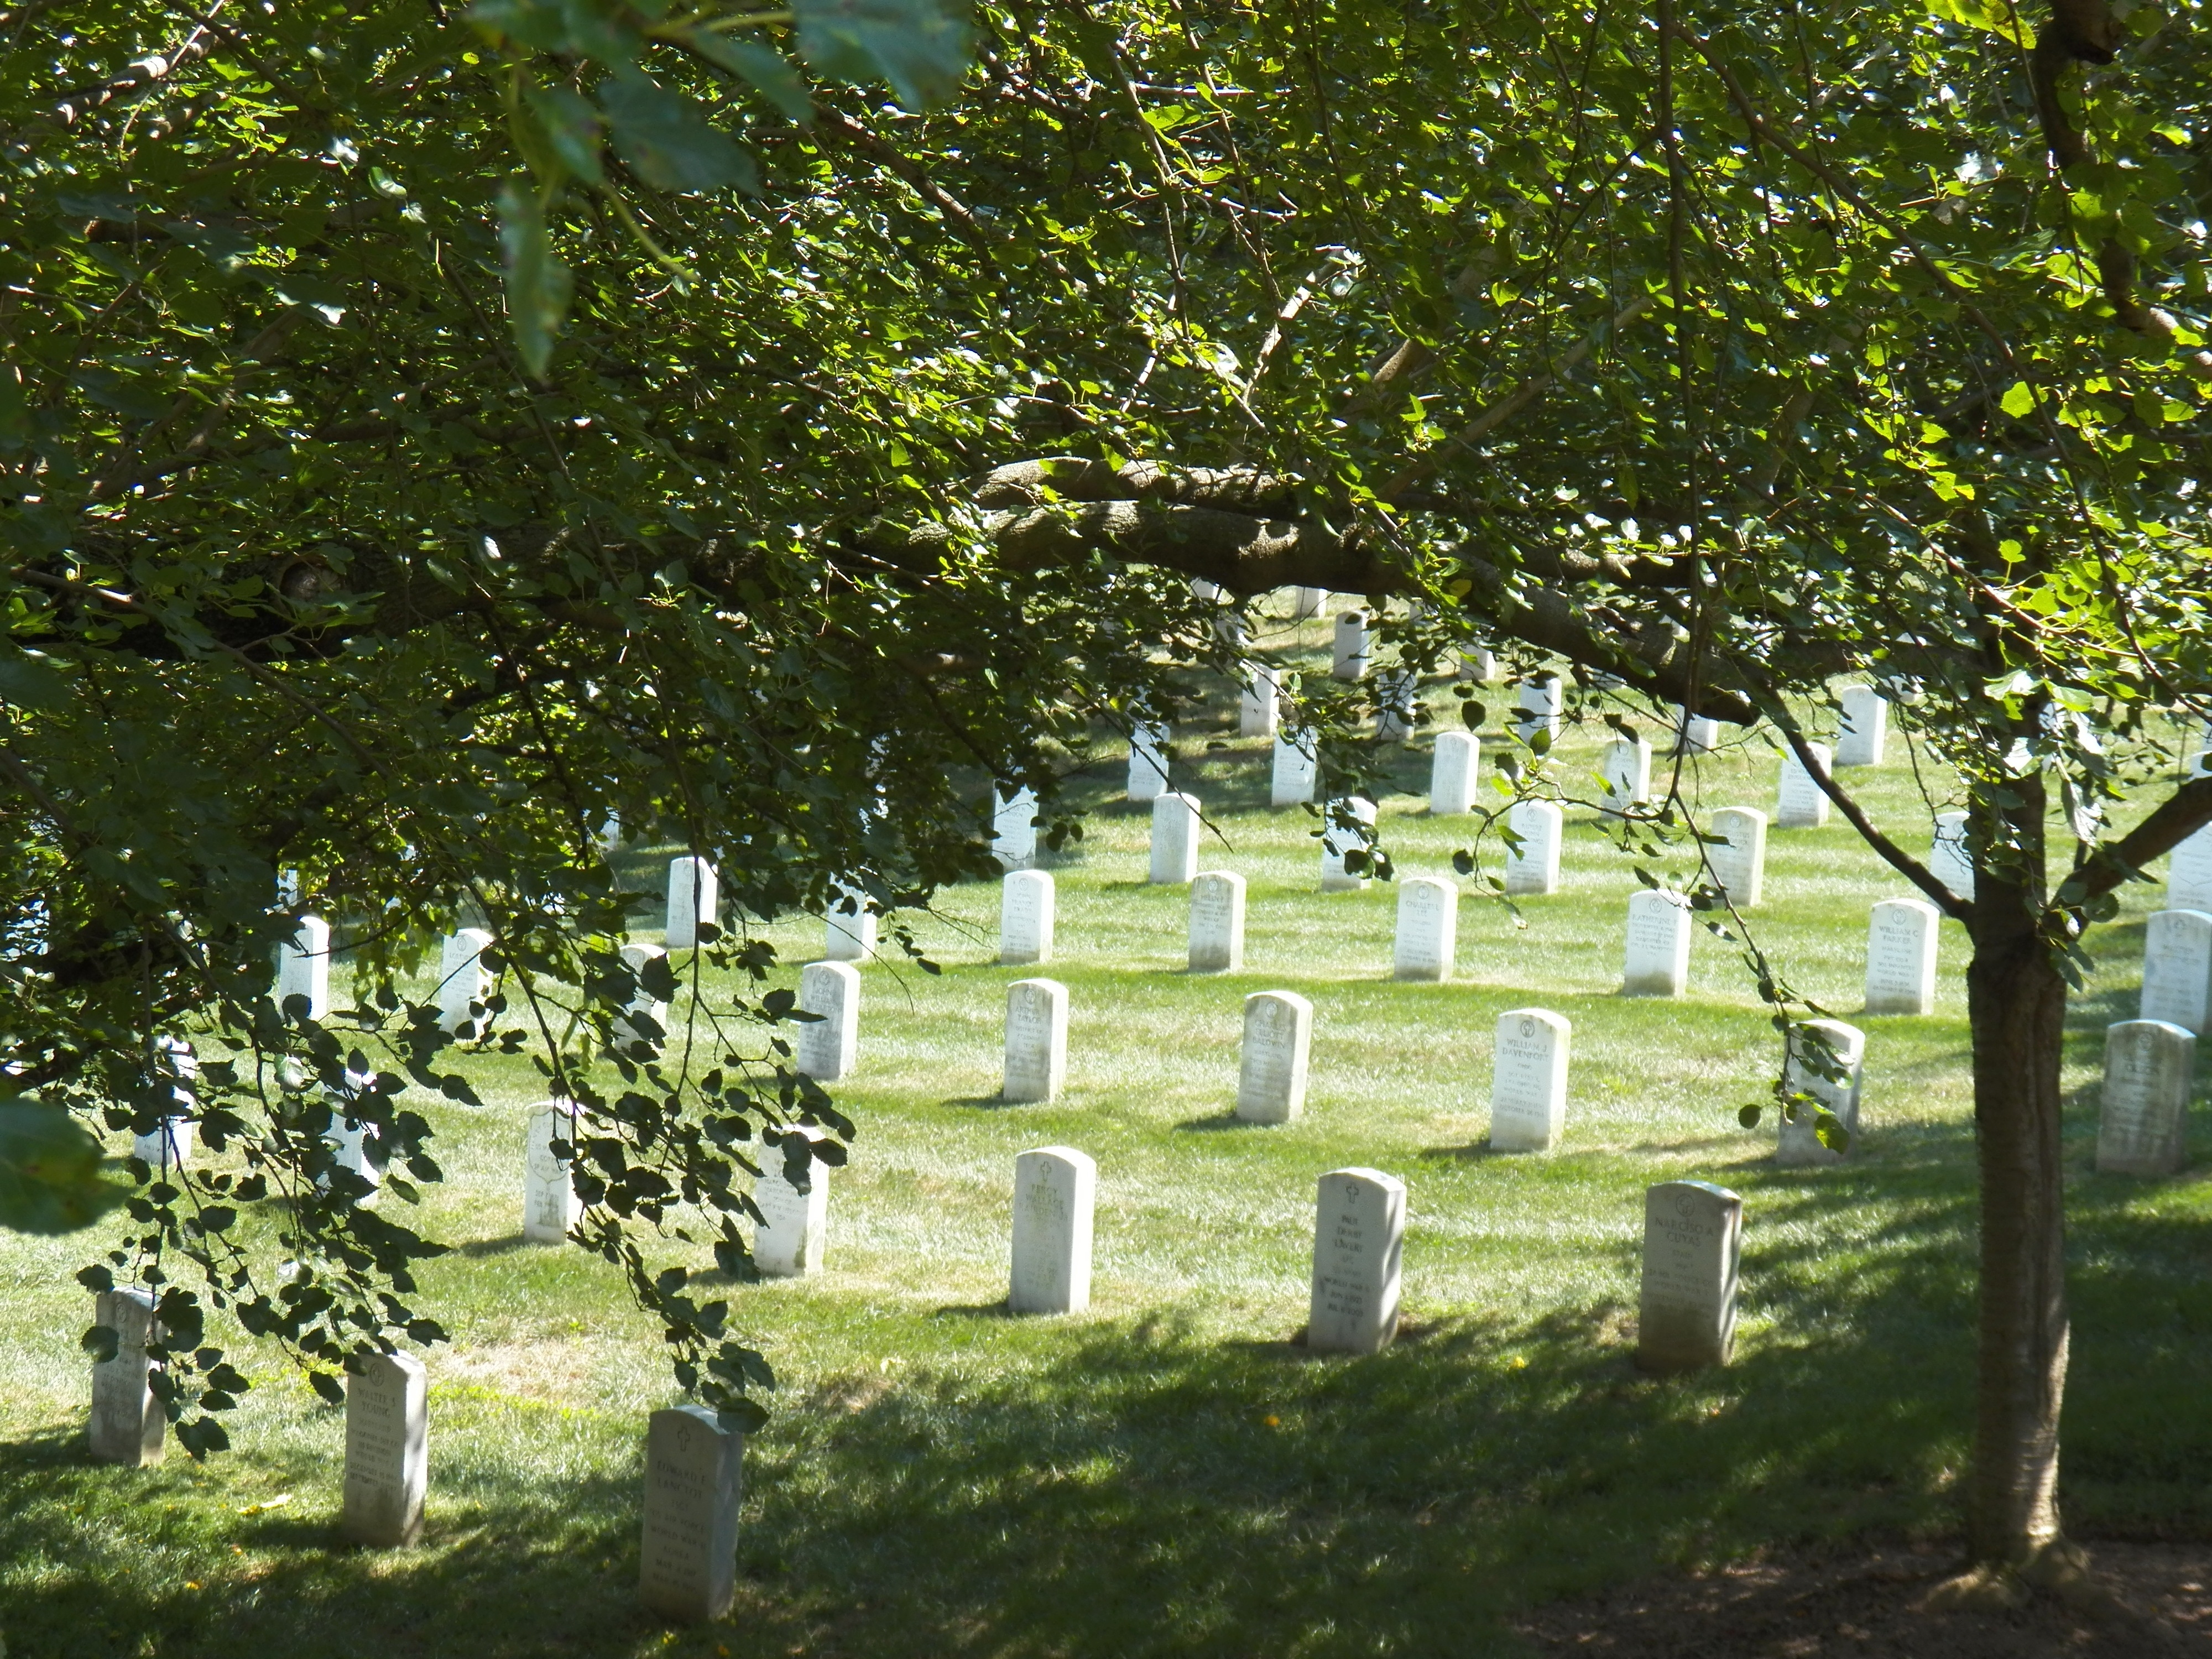
tree, military, soldier, cemetery, tombstone, grave, national, memorial, war, american, patriot, headstone, honor, tomb, woodland, veterans, site, unknown, funeral, heroes, arlington, arlington national cemetery, arlington va